Hypericum olympicum

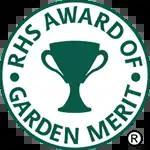
The RHS Award of Garden Merit

Because of its large, showy flowers, relative hardiness, and dense shape, the species is valued among gardeners, specifically in the United Kingdom. It has been noted for these properties and won several awards, including in 1930, under the incorrect name of "H. fragile", winning the Royal Horticultural Society's Award of Garden Merit. While the species is not at all harmful to humans, it can be toxic to dogs, cats, and horses, and should be planted away from such animals.